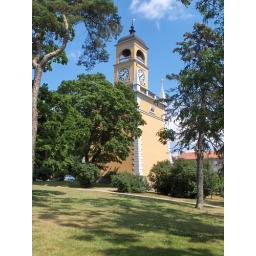
The clock tower in the admiralty park